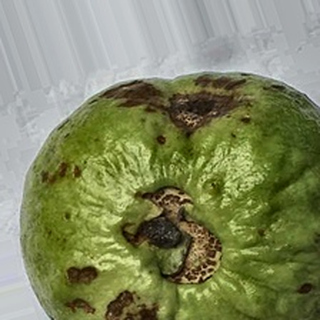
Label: guava_anthracnose